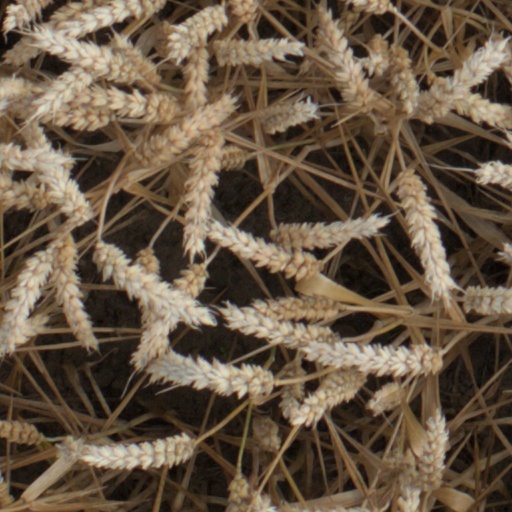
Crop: wheat